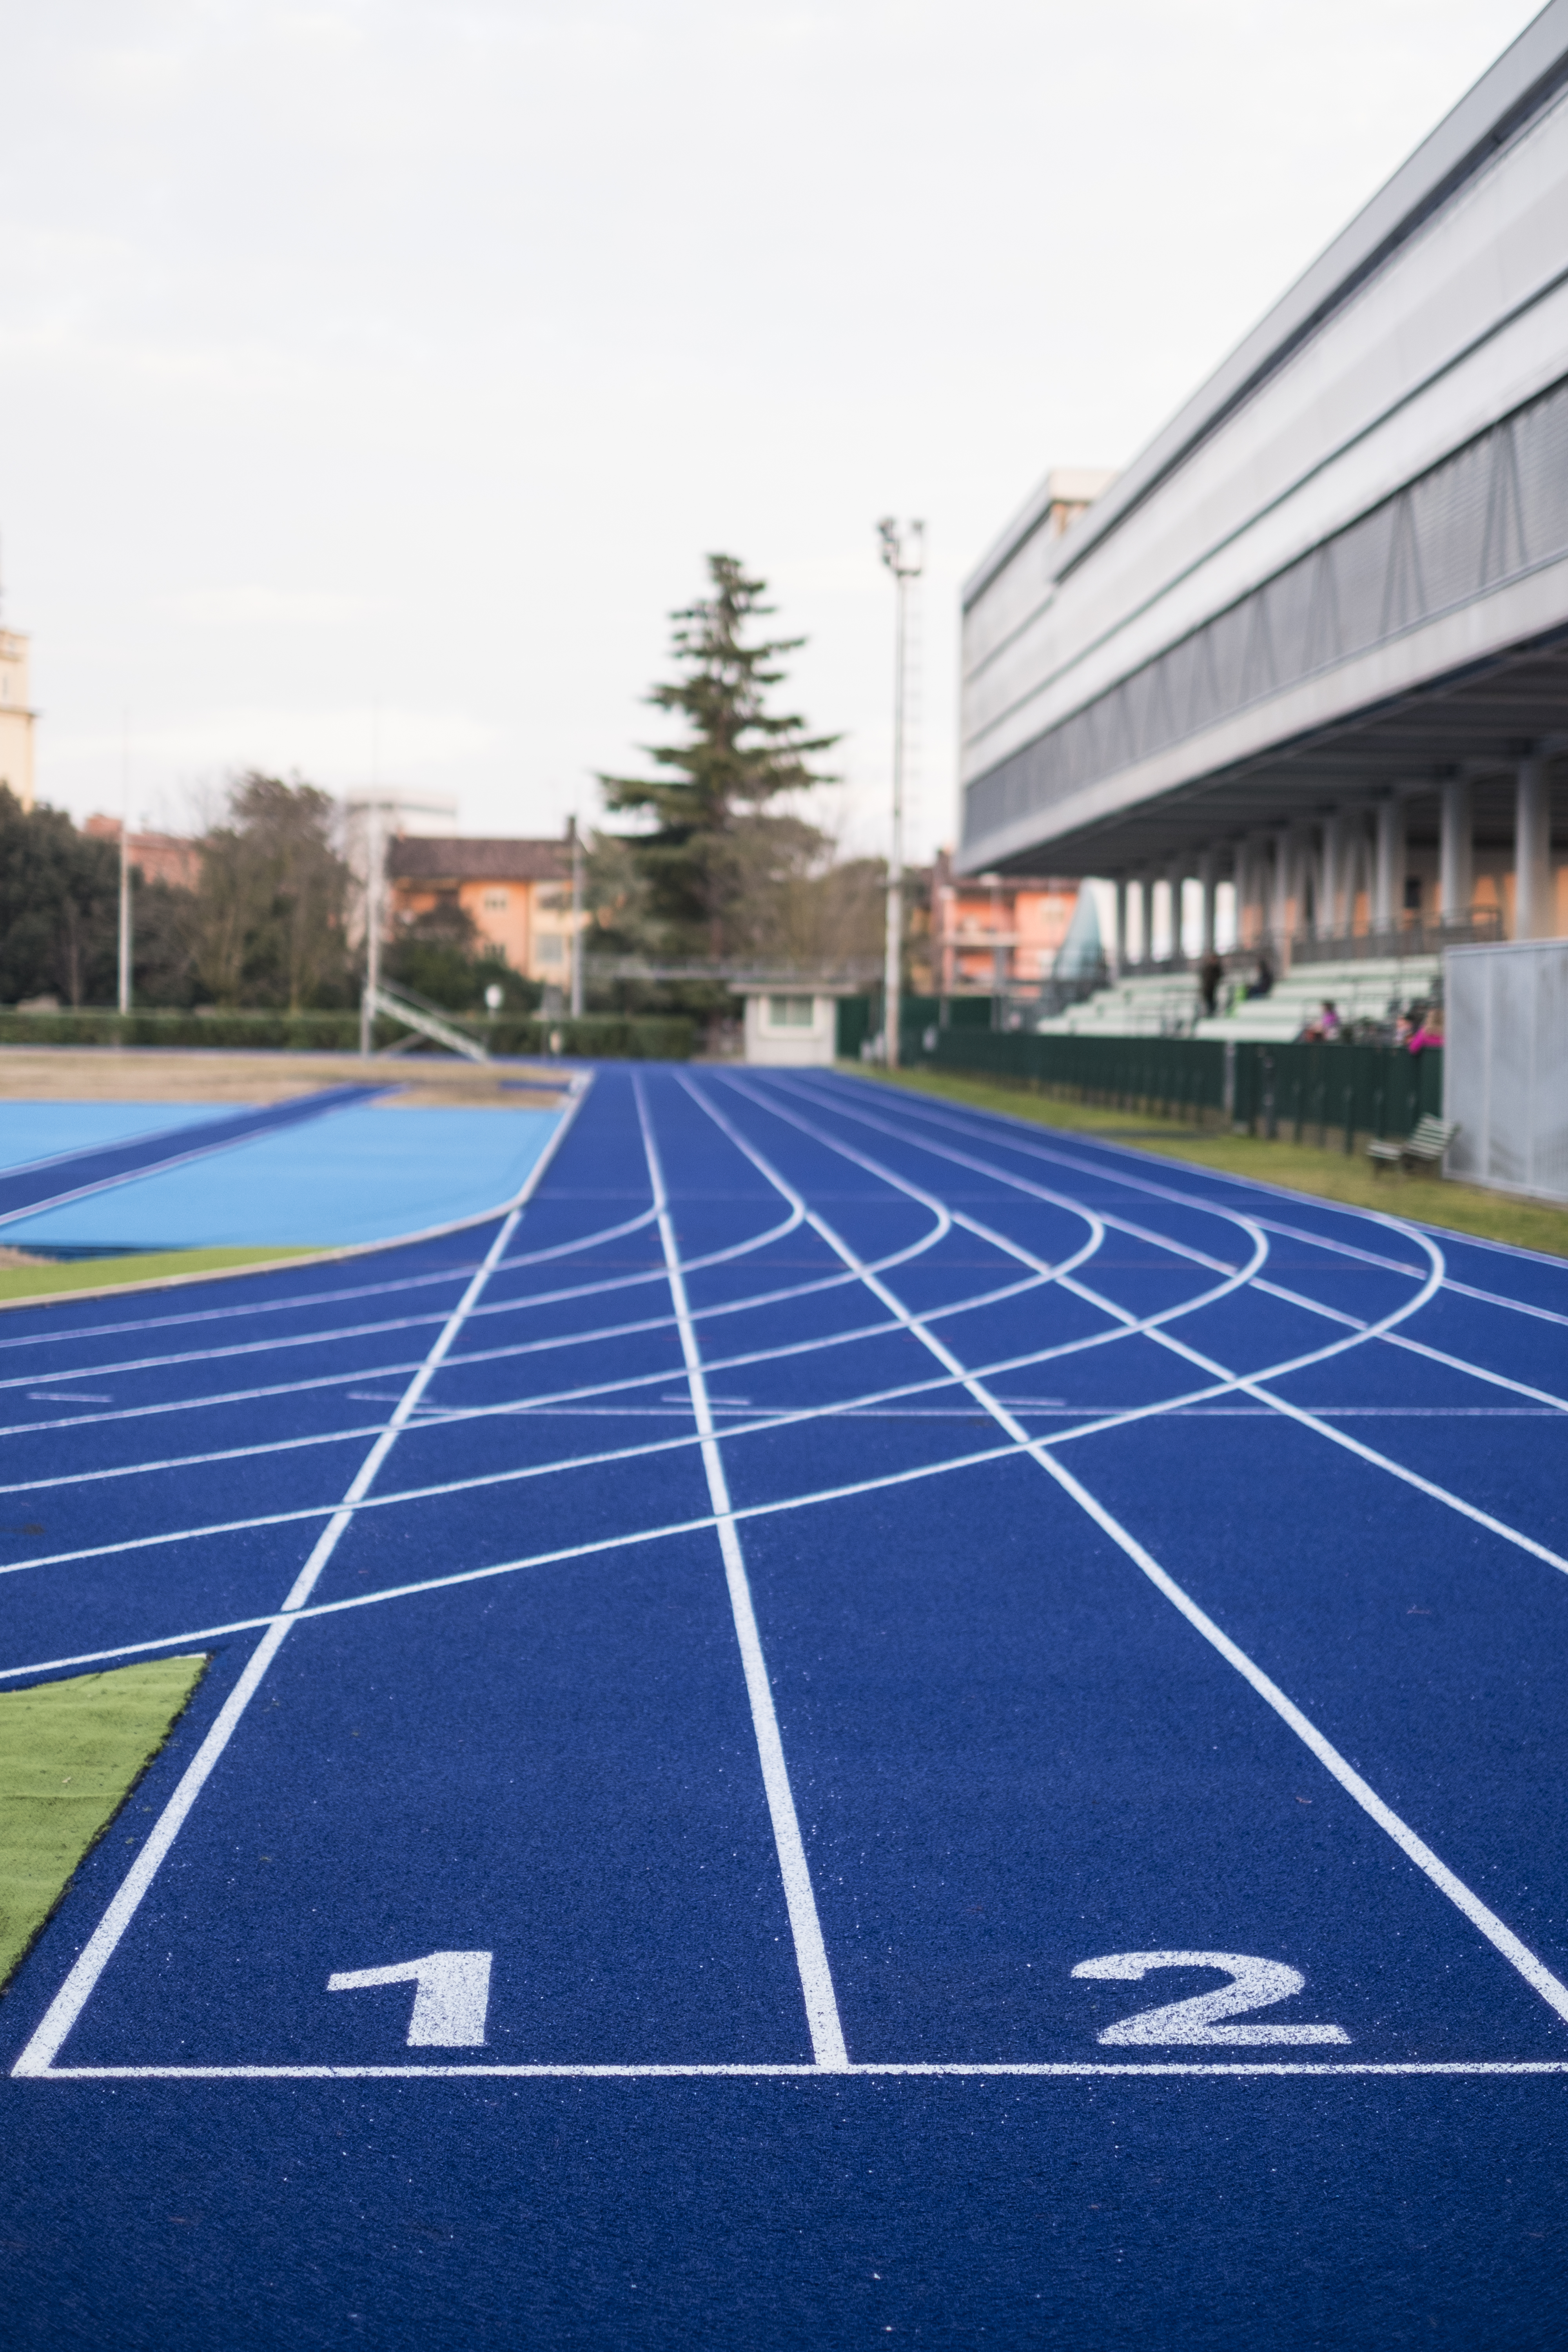
athletics track, athletics, running, sports, sports hall, blue, lanes, lane, gymnastics, building, sport venue, structure, asphalt, infrastructure, public space, track and field athletics, line, sky, race track, stadium, parking lot, roof, energy, recreation